Photography in Vietnam

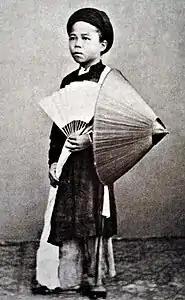
"Young Annamese" by Émile Gsell

Photographic technology was introduced to Vietnam by photographers from Europe and Hong Kong, who set up photography studios in Hanoi, Saigon, and other cities. The first photographs of Vietnam were taken by Jules Itier in Danang, in 1845. Early photographers used photography to document archaeological sites in the region, create portraits of colonial administrators and Vietnamese royalty, and capture everyday life in cities such as Saigon.